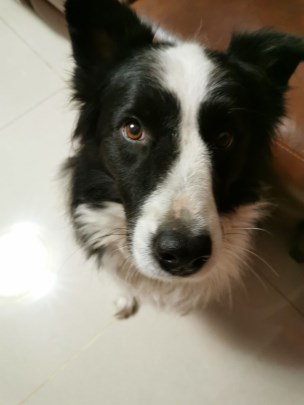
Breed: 2594-n000109-Border_collie